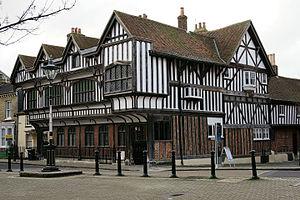
Tudor House and Garden est un bâtiment historique, un musée, une attraction touristique et un édifice classé Grade I dans le Southampton en Angleterre. Créée en tant que premier musée de Southampton en 1912, la maison a été fermée pendant neuf ans entre 2002 et 2011 au cours d'une rénovation importante